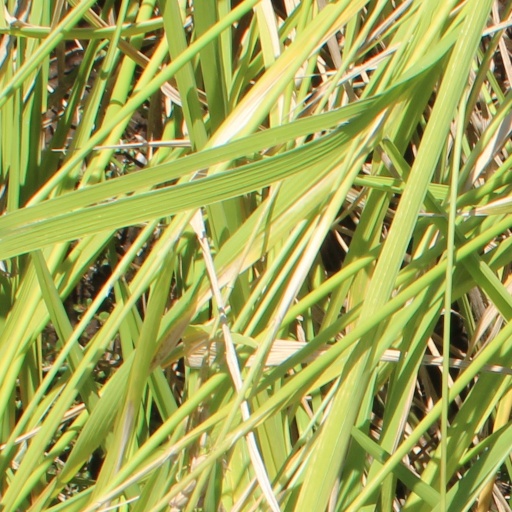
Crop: rice